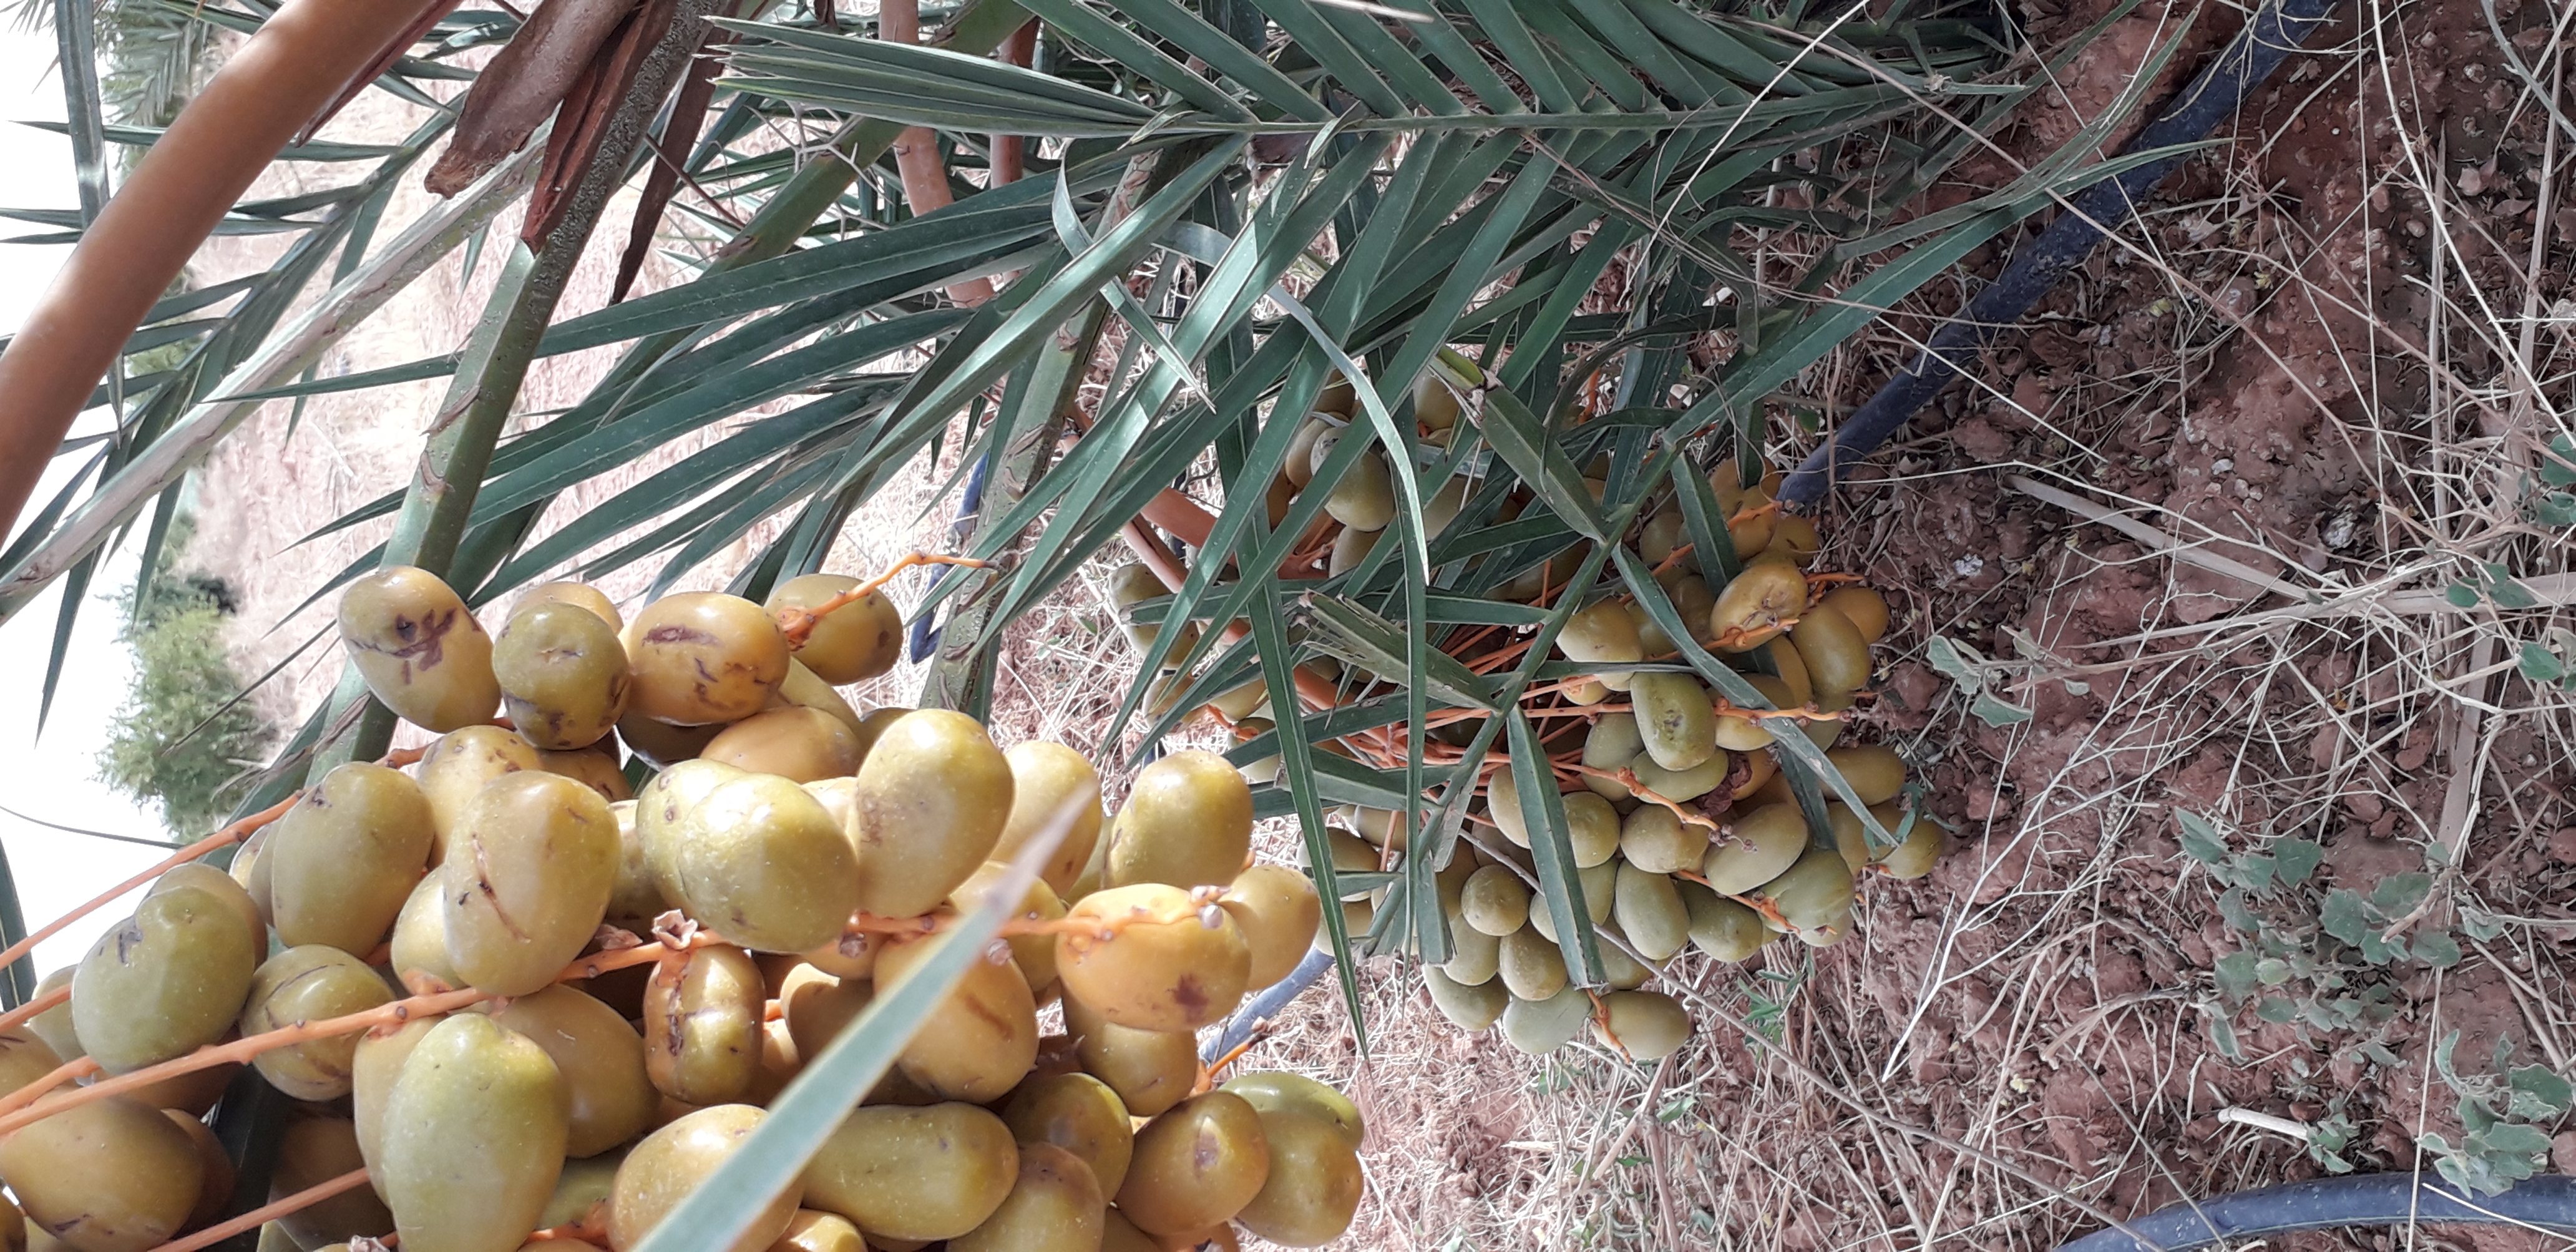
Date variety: Boufagous